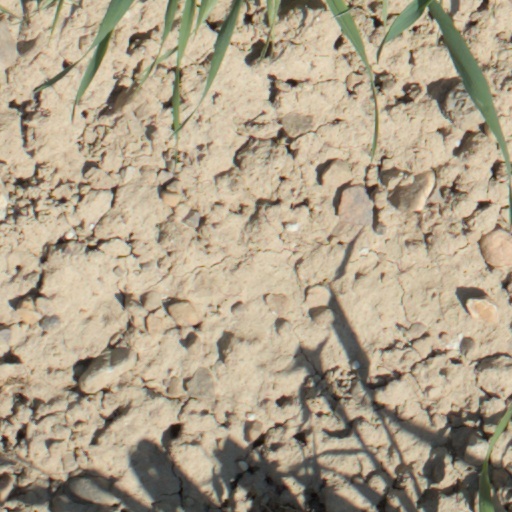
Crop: wheat